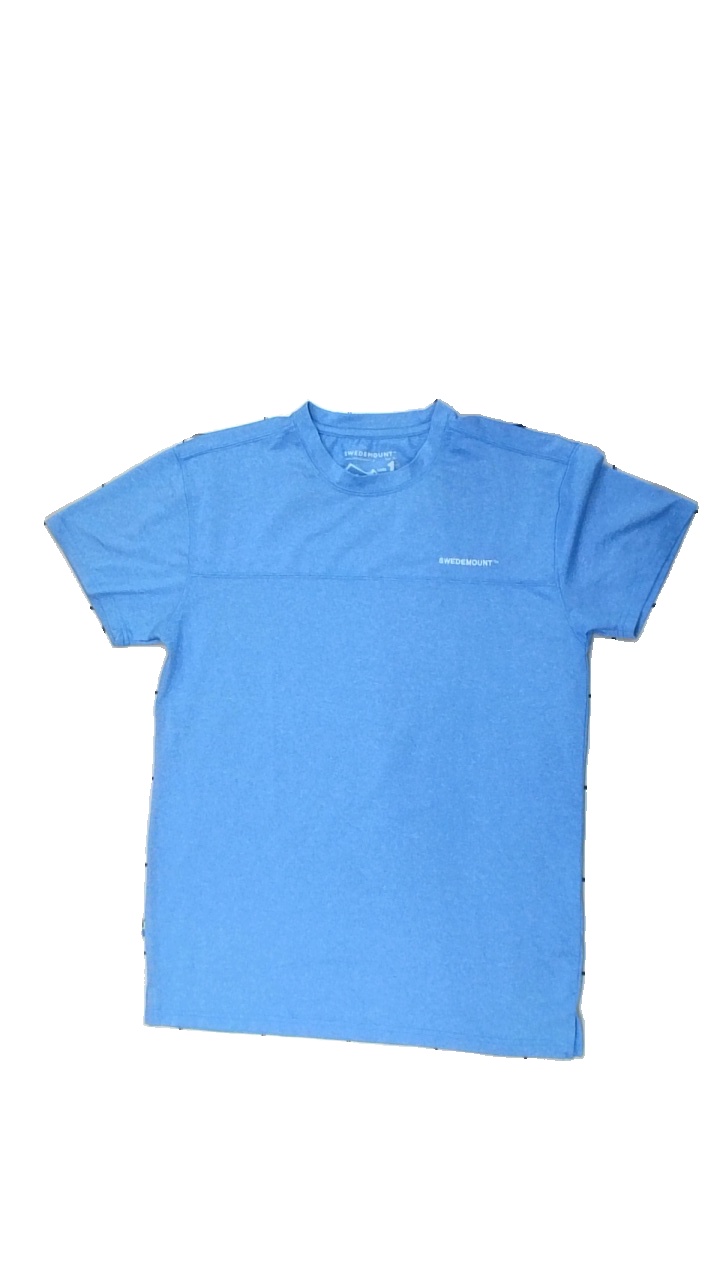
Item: T-shirt (Ladies)
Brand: Swedemount
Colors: Blue
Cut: Regular, C-collar
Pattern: Logo print
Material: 100% polyester
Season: All
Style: Sports
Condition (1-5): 4
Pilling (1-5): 4
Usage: Reuse
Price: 50-100